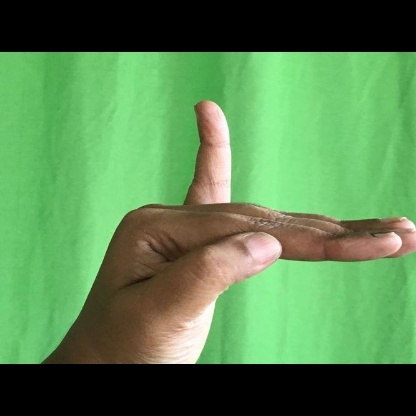
Mudra: Hamsapaksha